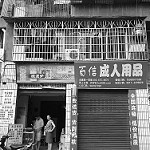
Scene: Outdoor